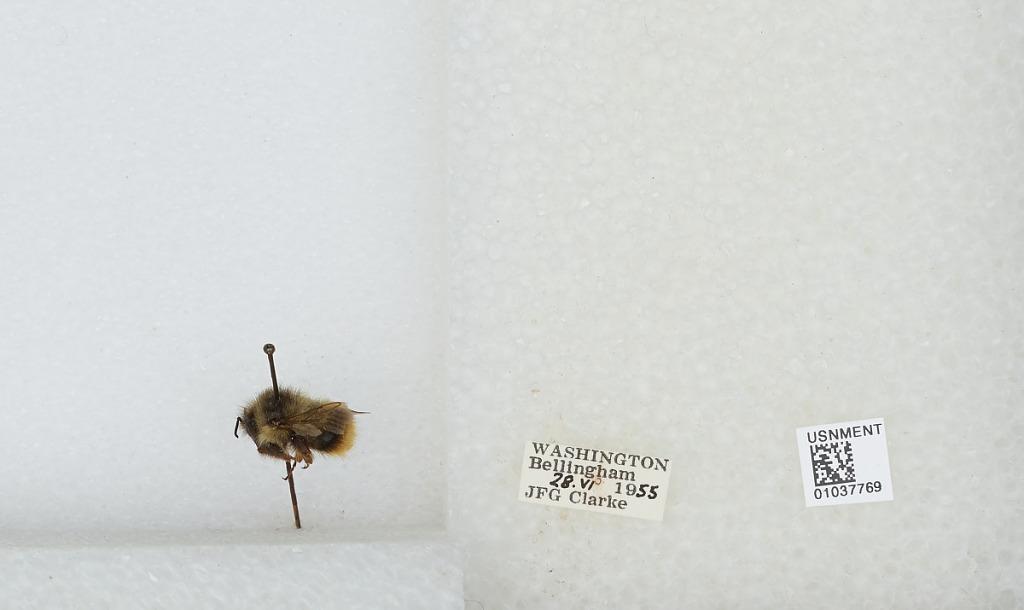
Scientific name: Bombus (Pyrobombus) mixtus Cresson
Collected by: J. Clarke
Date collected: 1955-6-28
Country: United States
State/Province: Washington
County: Whatcom
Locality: Bellingham
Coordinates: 48.7503, -122.475